1925 Michigan Wolverines football team

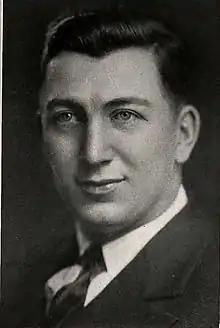
George Babcock "(pictured)" scored after "scooping up a fumble on the dead run."

Michigan scored twice in the first quarter. The first touchdown came on a 65-yard run by Benny Friedman. Later in the quarter, Friedman completed a pass to Charles Grube for a 20-yard gain and then completed another pass to Bruce Gregory for a 30-yard gain and a touchdown. After a scoreless second quarter, Michigan led 13–0 at halftime.